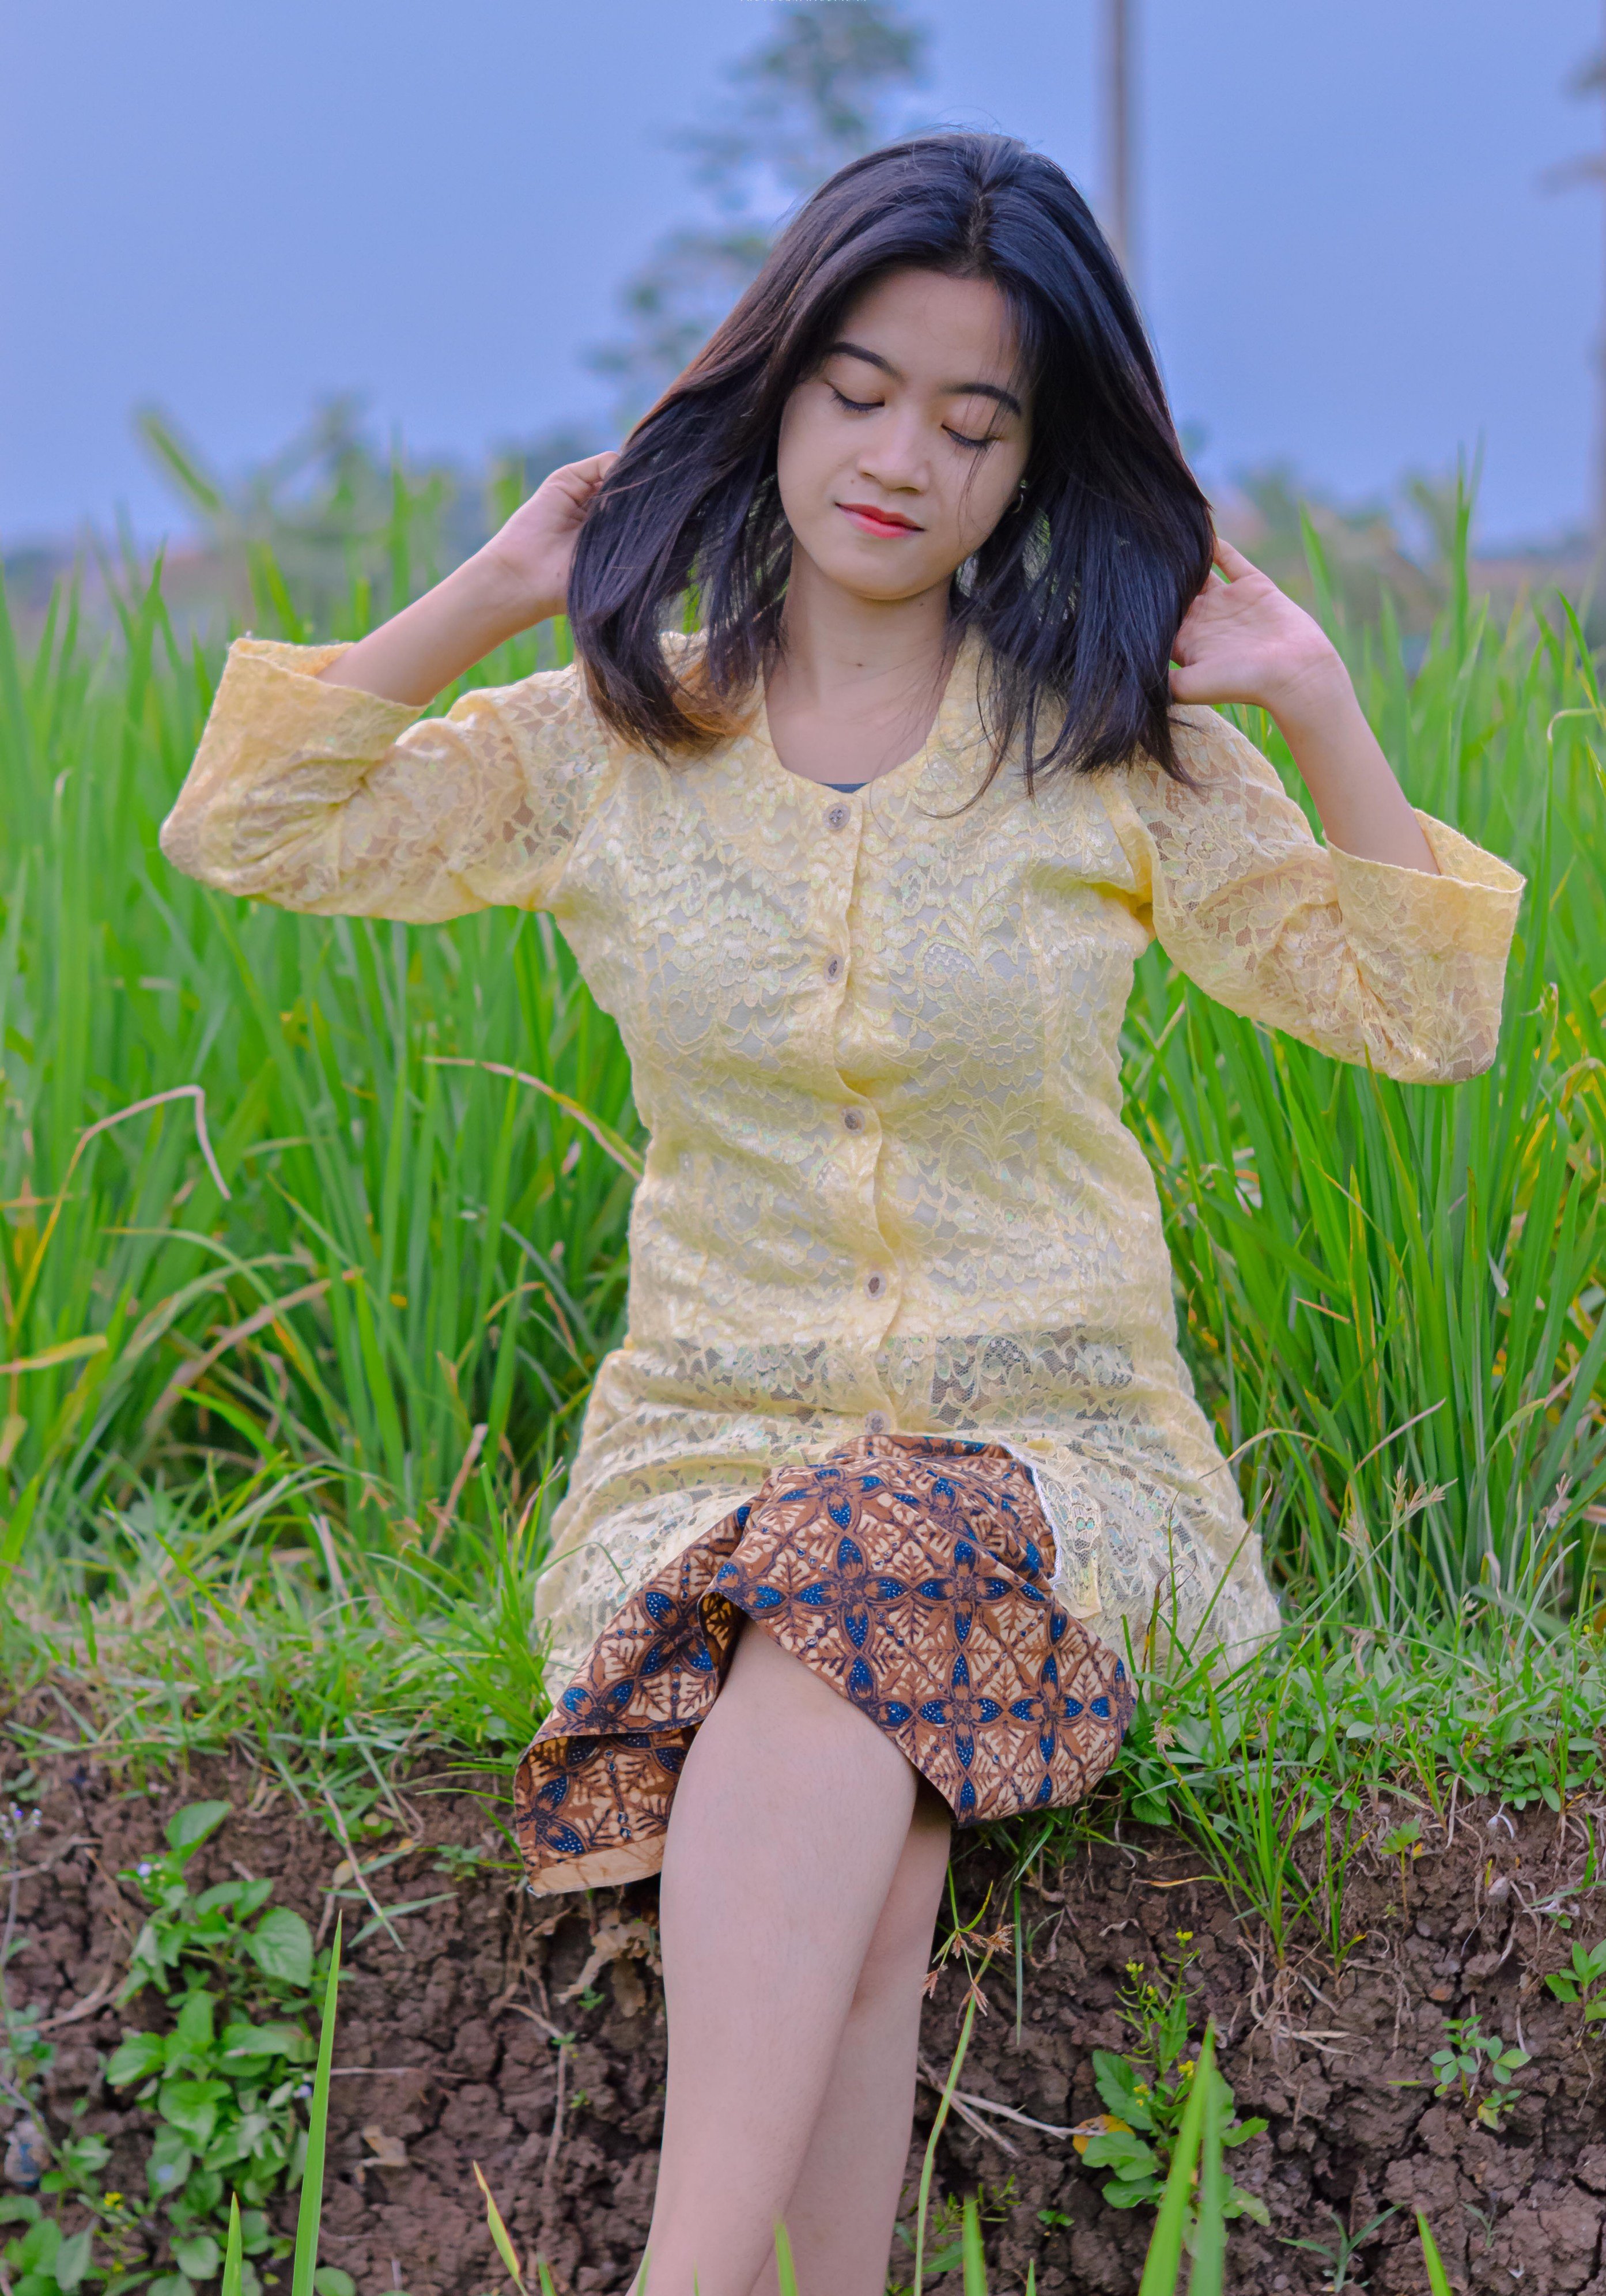
woman, skin, lip, plant, shoulder, sky, flash photography, People in nature, happy, sunlight, thigh, grass, waist, grassland, black hair, summer, meadow, knee, fashion design, grass family, human leg, long hair, brown hair, blond, sitting, pattern, spring, prairie, landscape, field, necklace, portrait photography, photo shoot, vintage clothing, wildflower, agriculture, fashion model